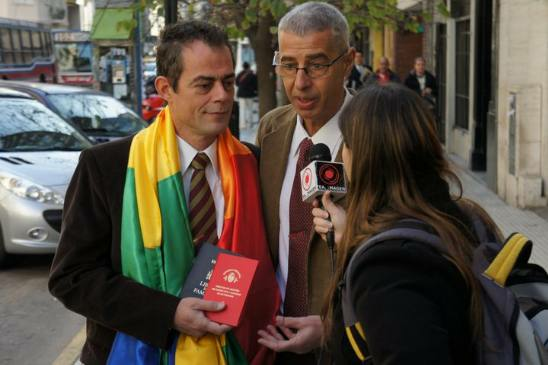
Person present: Yes